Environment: lab
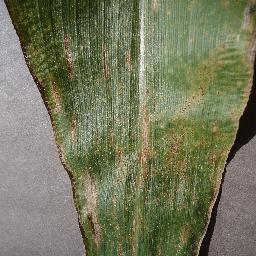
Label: gray_leaf_spot